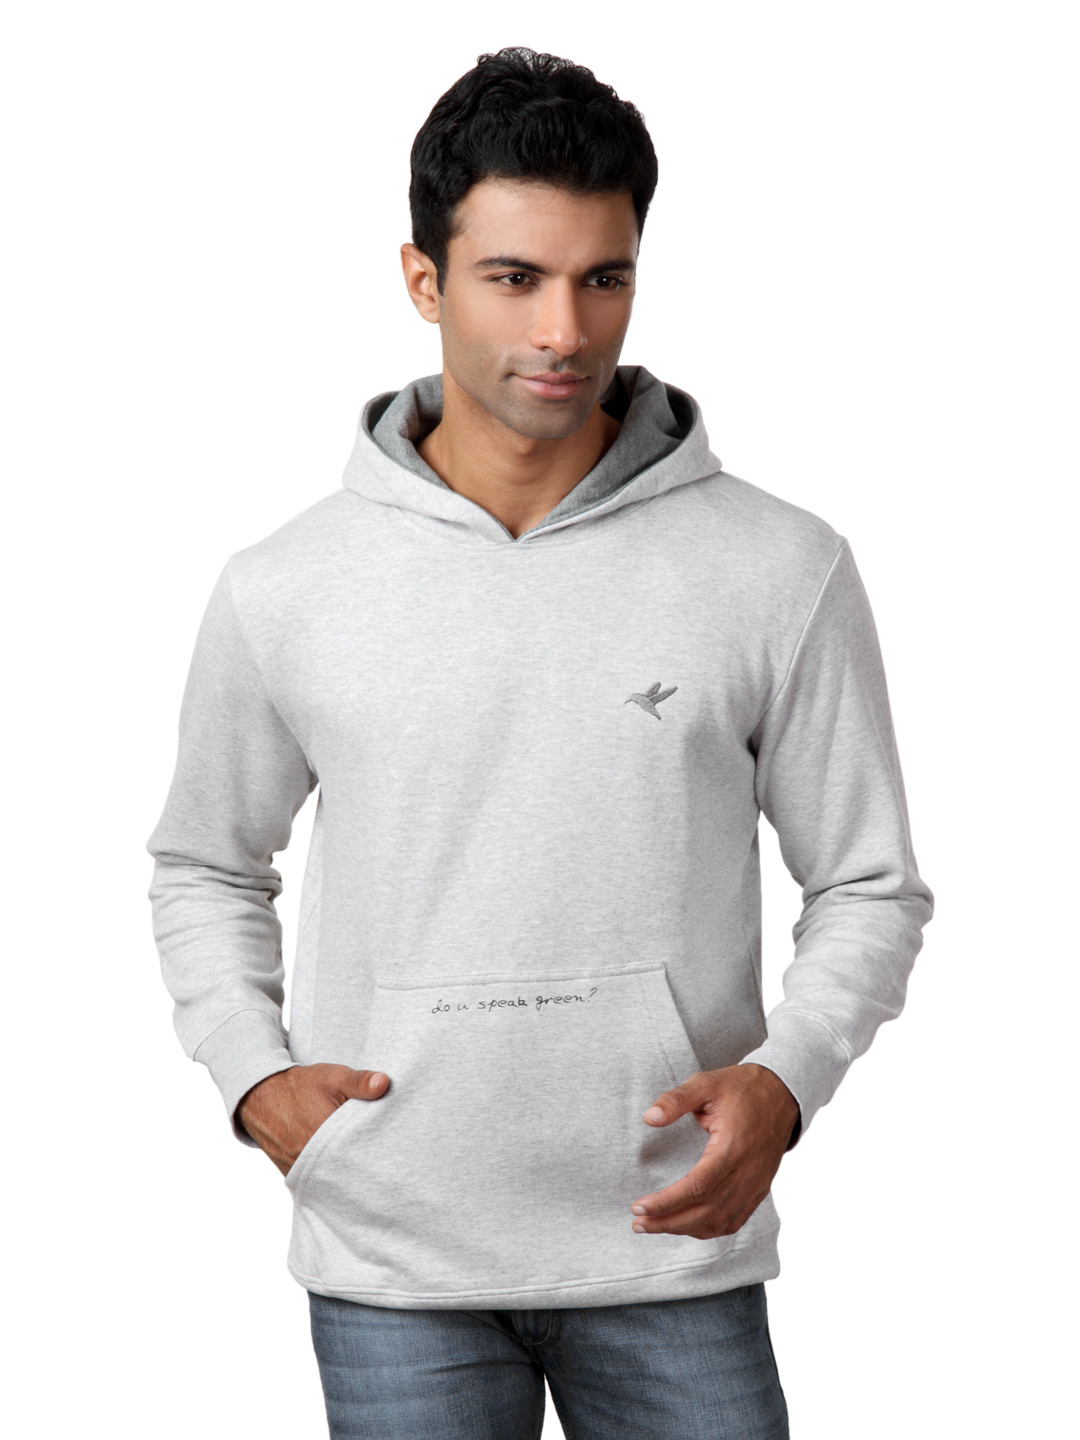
Do u speak green Men Grey Sweatshirt
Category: Apparel / Topwear / Sweatshirts
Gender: Men
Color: Grey Melange
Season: Summer 2012
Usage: Casual